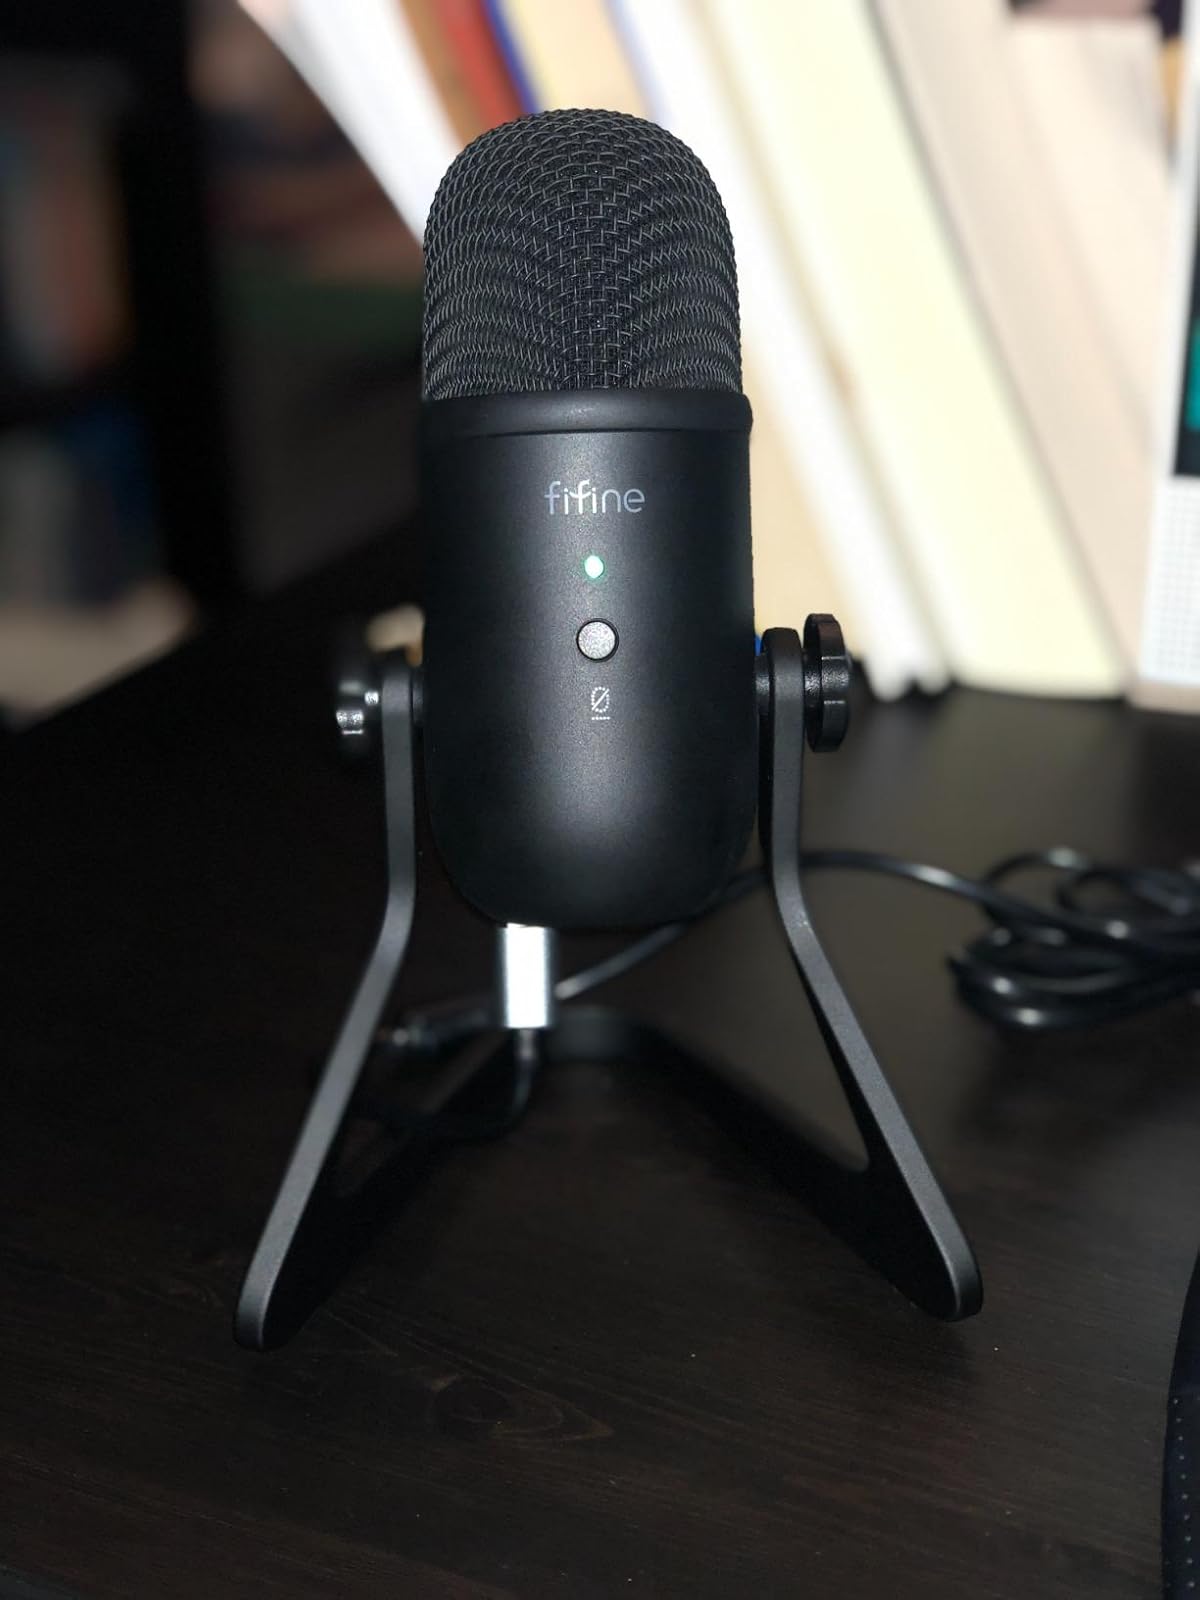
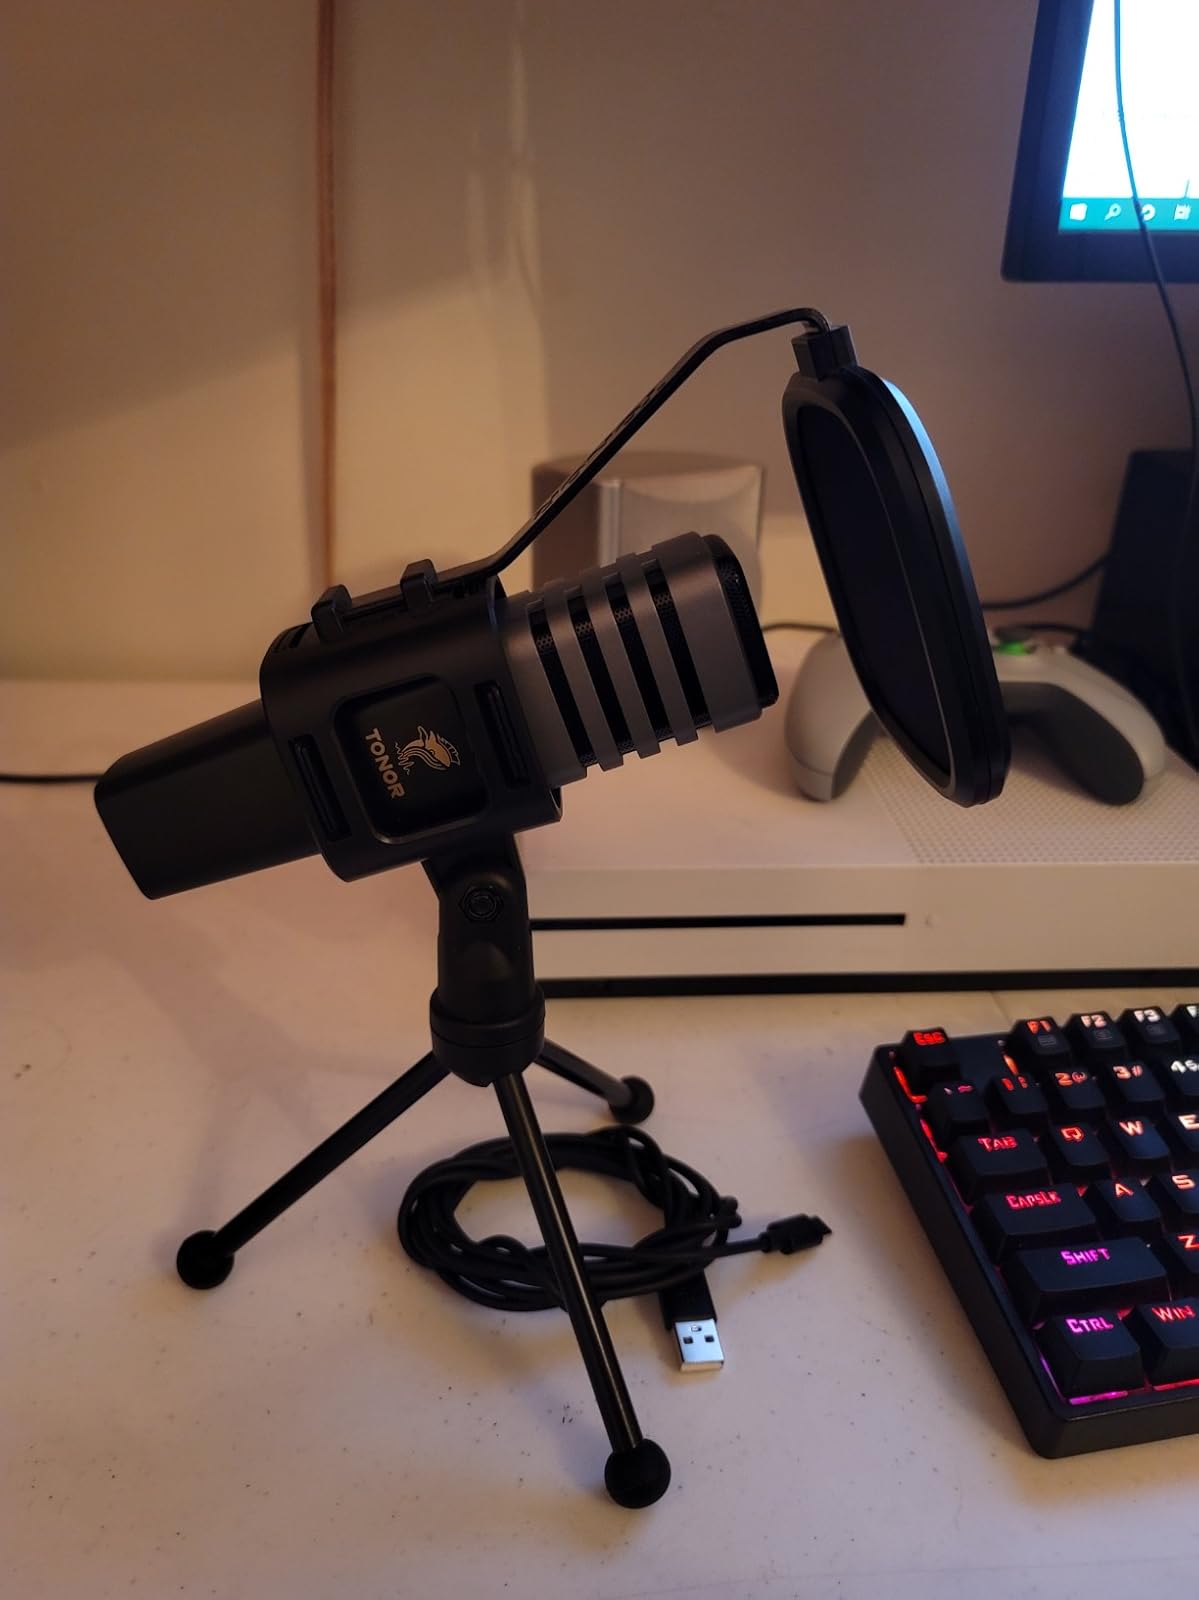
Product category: microphone
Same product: no